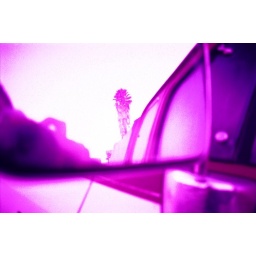
a palm tree in nate's side view mirror